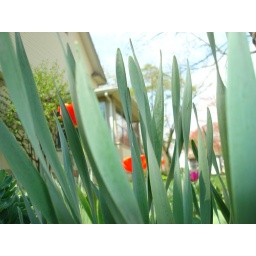
The girls and I have been exploring what's around the house and the neighborhood since this is our first Spring here.